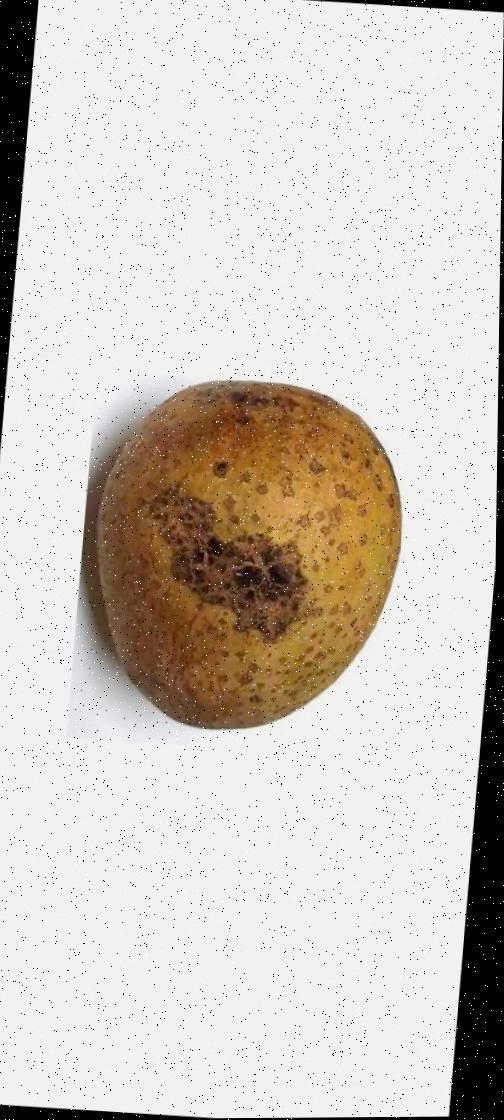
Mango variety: Gourmoti